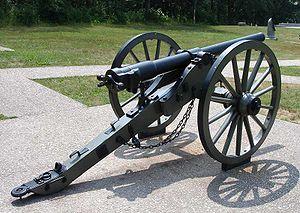
L'Artillerie de campagne durant la Guerre de Sécession couvre le domaine des pièces d'artillerie, de leurs équipements, de leur mise en œuvre et des tactiques utilisées durant la Guerre de Sécession. L'artillerie de campagne est entendue comme celle ayant pour objet de soutenir l'infanterie et la cavalerie sur le champ de bataille. Cet article ne couvre pas le domaine de l'artillerie de siège, l'artillerie statique placée dans des fortifications, ni l'artillerie côtière. Elle ne comprend pas non plus les armes de petit calibre, artillerie spécialisée, que l'on retrouvera dans les articles sur les armes de l'infanterie.
L'Armée des États confédérés est formée en février 1861 afin de défendre les États confédérés d'Amérique qui voient le jour la même année lorsque les sept premiers États du Sud font sécession des États-Unis. Elle disparaît après sa défaite lors de la guerre de Sécession.
Le baronnet Sir Joseph Whitworth est un ingénieur et industriel britannique. Il porta la précision de l'usinage à un degré inconnu jusqu'alors, perfectionna le contrôle de planéité et standardisa les filetages. Par les donations qu'il fit à l'université de Manchester, il donna une impulsion décisive au développement de l'enseignement technologique en Grande-Bretagne.